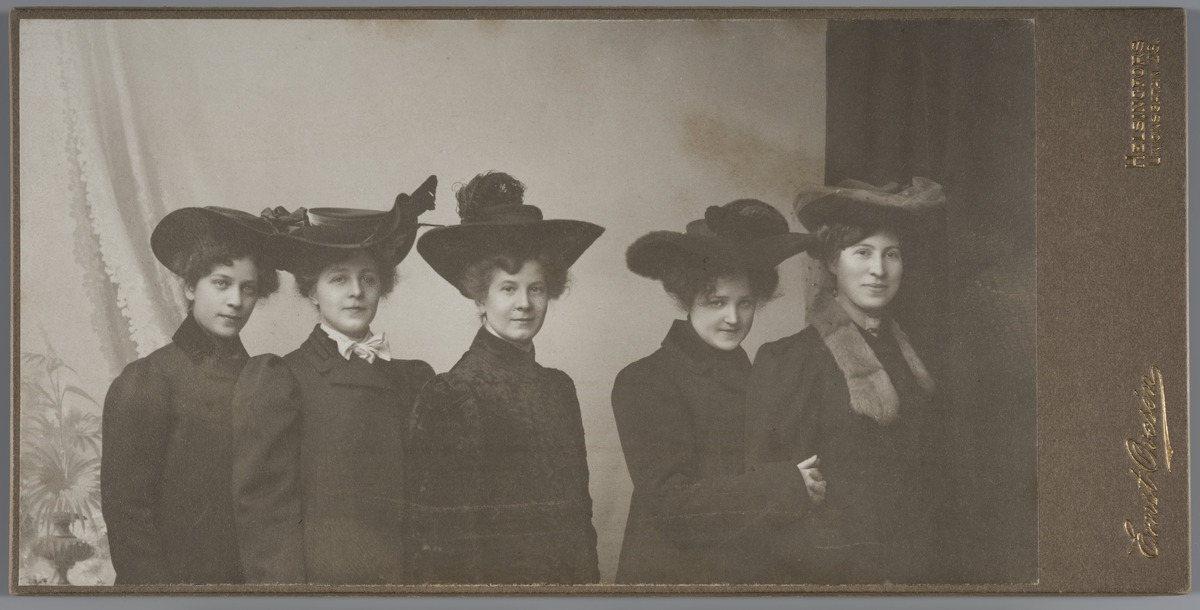
Valokuvaamo Ernst Owesénin henkilökuntaa
sisällön kuvaus: Valokuvaamo Ernst Owesénin henkilökuntaa. mustavalkoinen
Kuvaaja: Owesén, Ernst, valokuvaaja
Ajankohta: kuvausaika 1910 -luku
Paikka: Suomi, Uusimaa, Helsinki, Kruununhaka Helsinki, Unioninkatu 23
Aiheet: valokuvaamot, valokuvaus, henkilöt, henkilökunnat, naiset, hatut